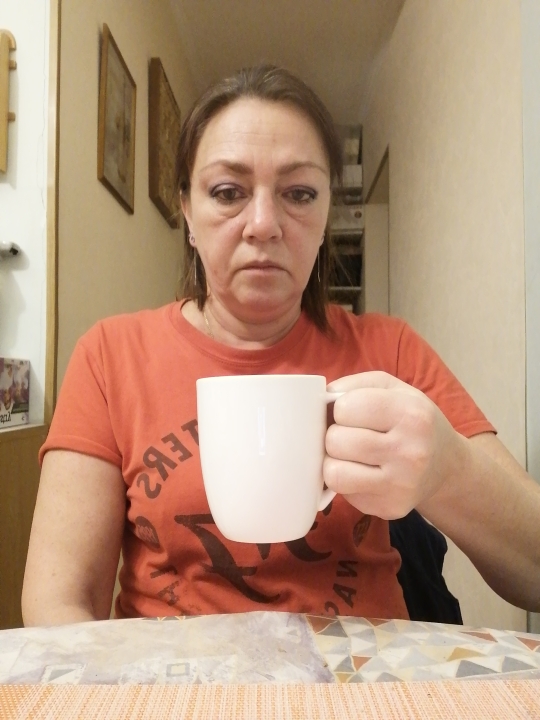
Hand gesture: no_gesture